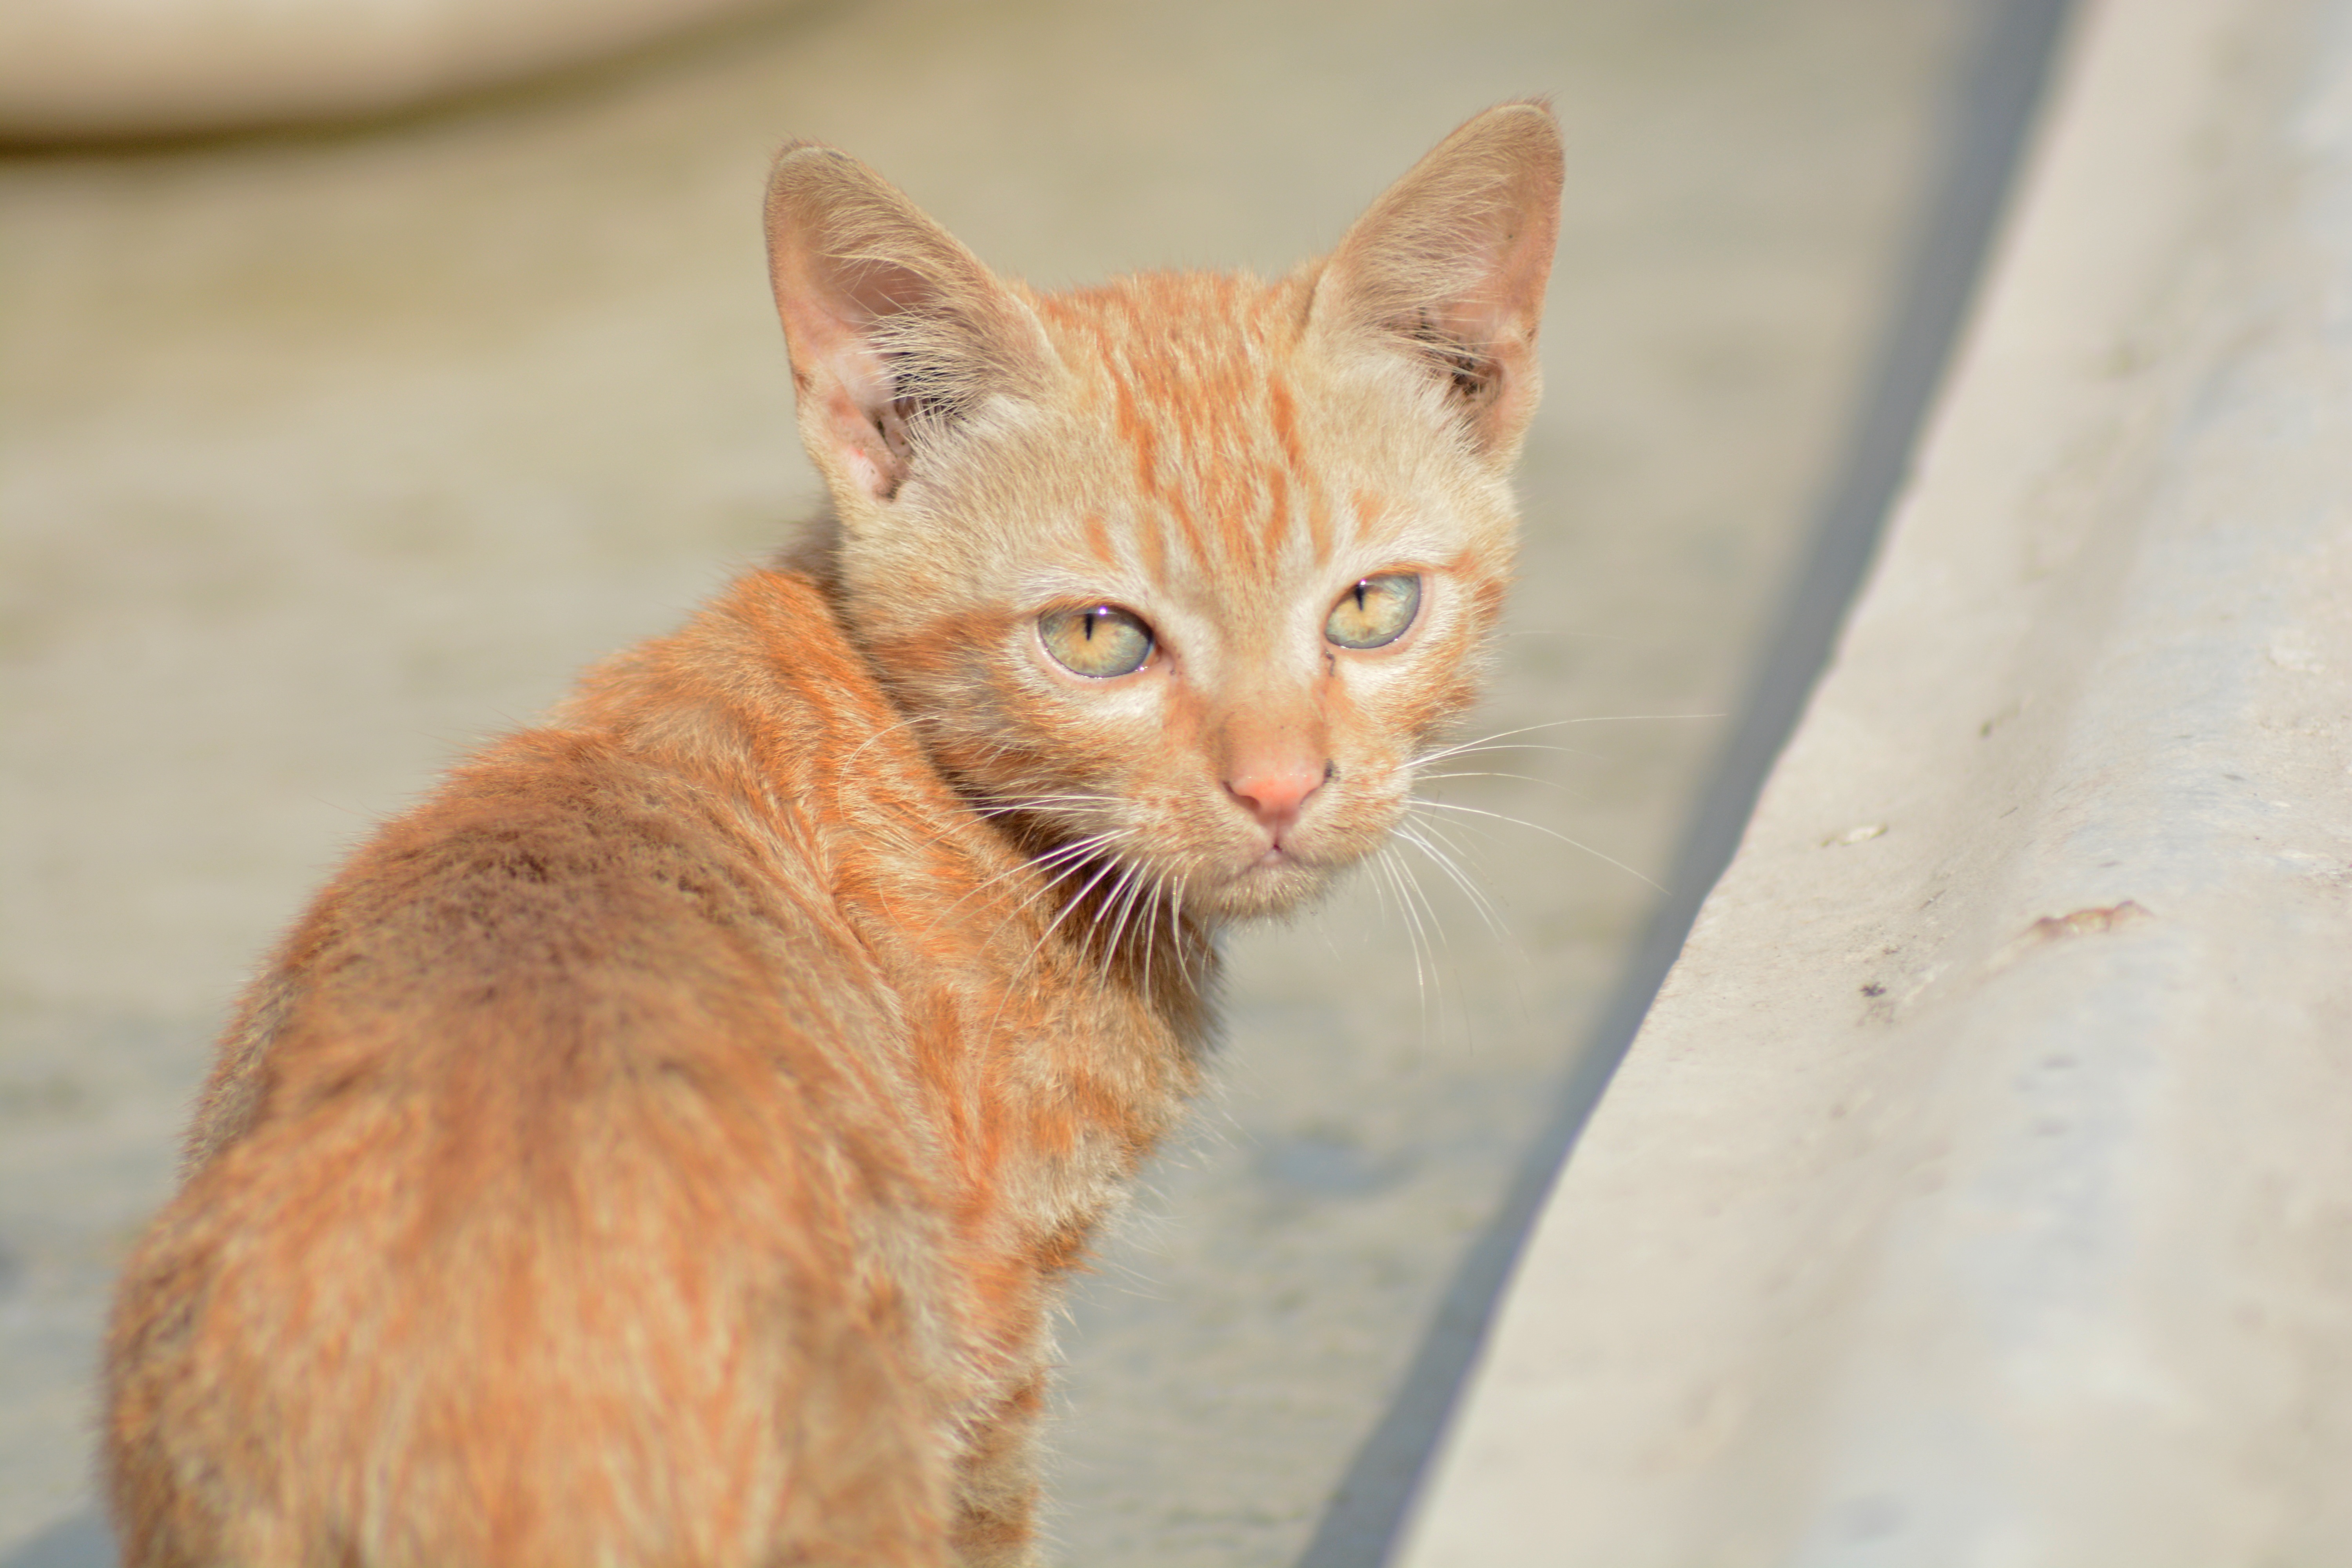
animal, pet, kitten, cat, brown, mammal, close, fauna, whiskers, vertebrate, angry, small to medium sized cats, cat like mammal, domestic short haired cat